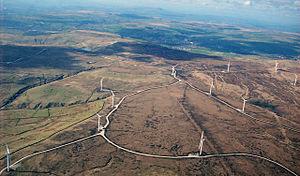
Le Parc éolien de Scout Moor est le plus grand parc éolien terrestre d'Angleterre. Construit pour Peel Wind Power Ltd, le parc éolien produit de l'électricité à partir de 26 éoliennes Nordex N80. Il possède une puissance nominale totale de 65 MW d'électricité, fournissant 154 000 MWh par an; assez pour servir les besoins moyens de 40 000 foyers. Le site occupe 1 347 acres de lande ouverte entre Edenfield, Rawtenstall et Rochdale, et est divisé entre le district métropolitain de Rochdale dans le nord du Grand Manchester et le district de Rossendale dans le sud-est du Lancashire. Les éoliennes sont visibles depuis le sud de Manchester, à 24–32 km.